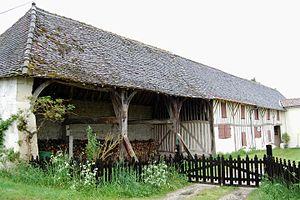
Les Églisottes-et-Chalaures est une commune du Sud-Ouest de la France, située dans le département de la Gironde en région Nouvelle-Aquitaine.